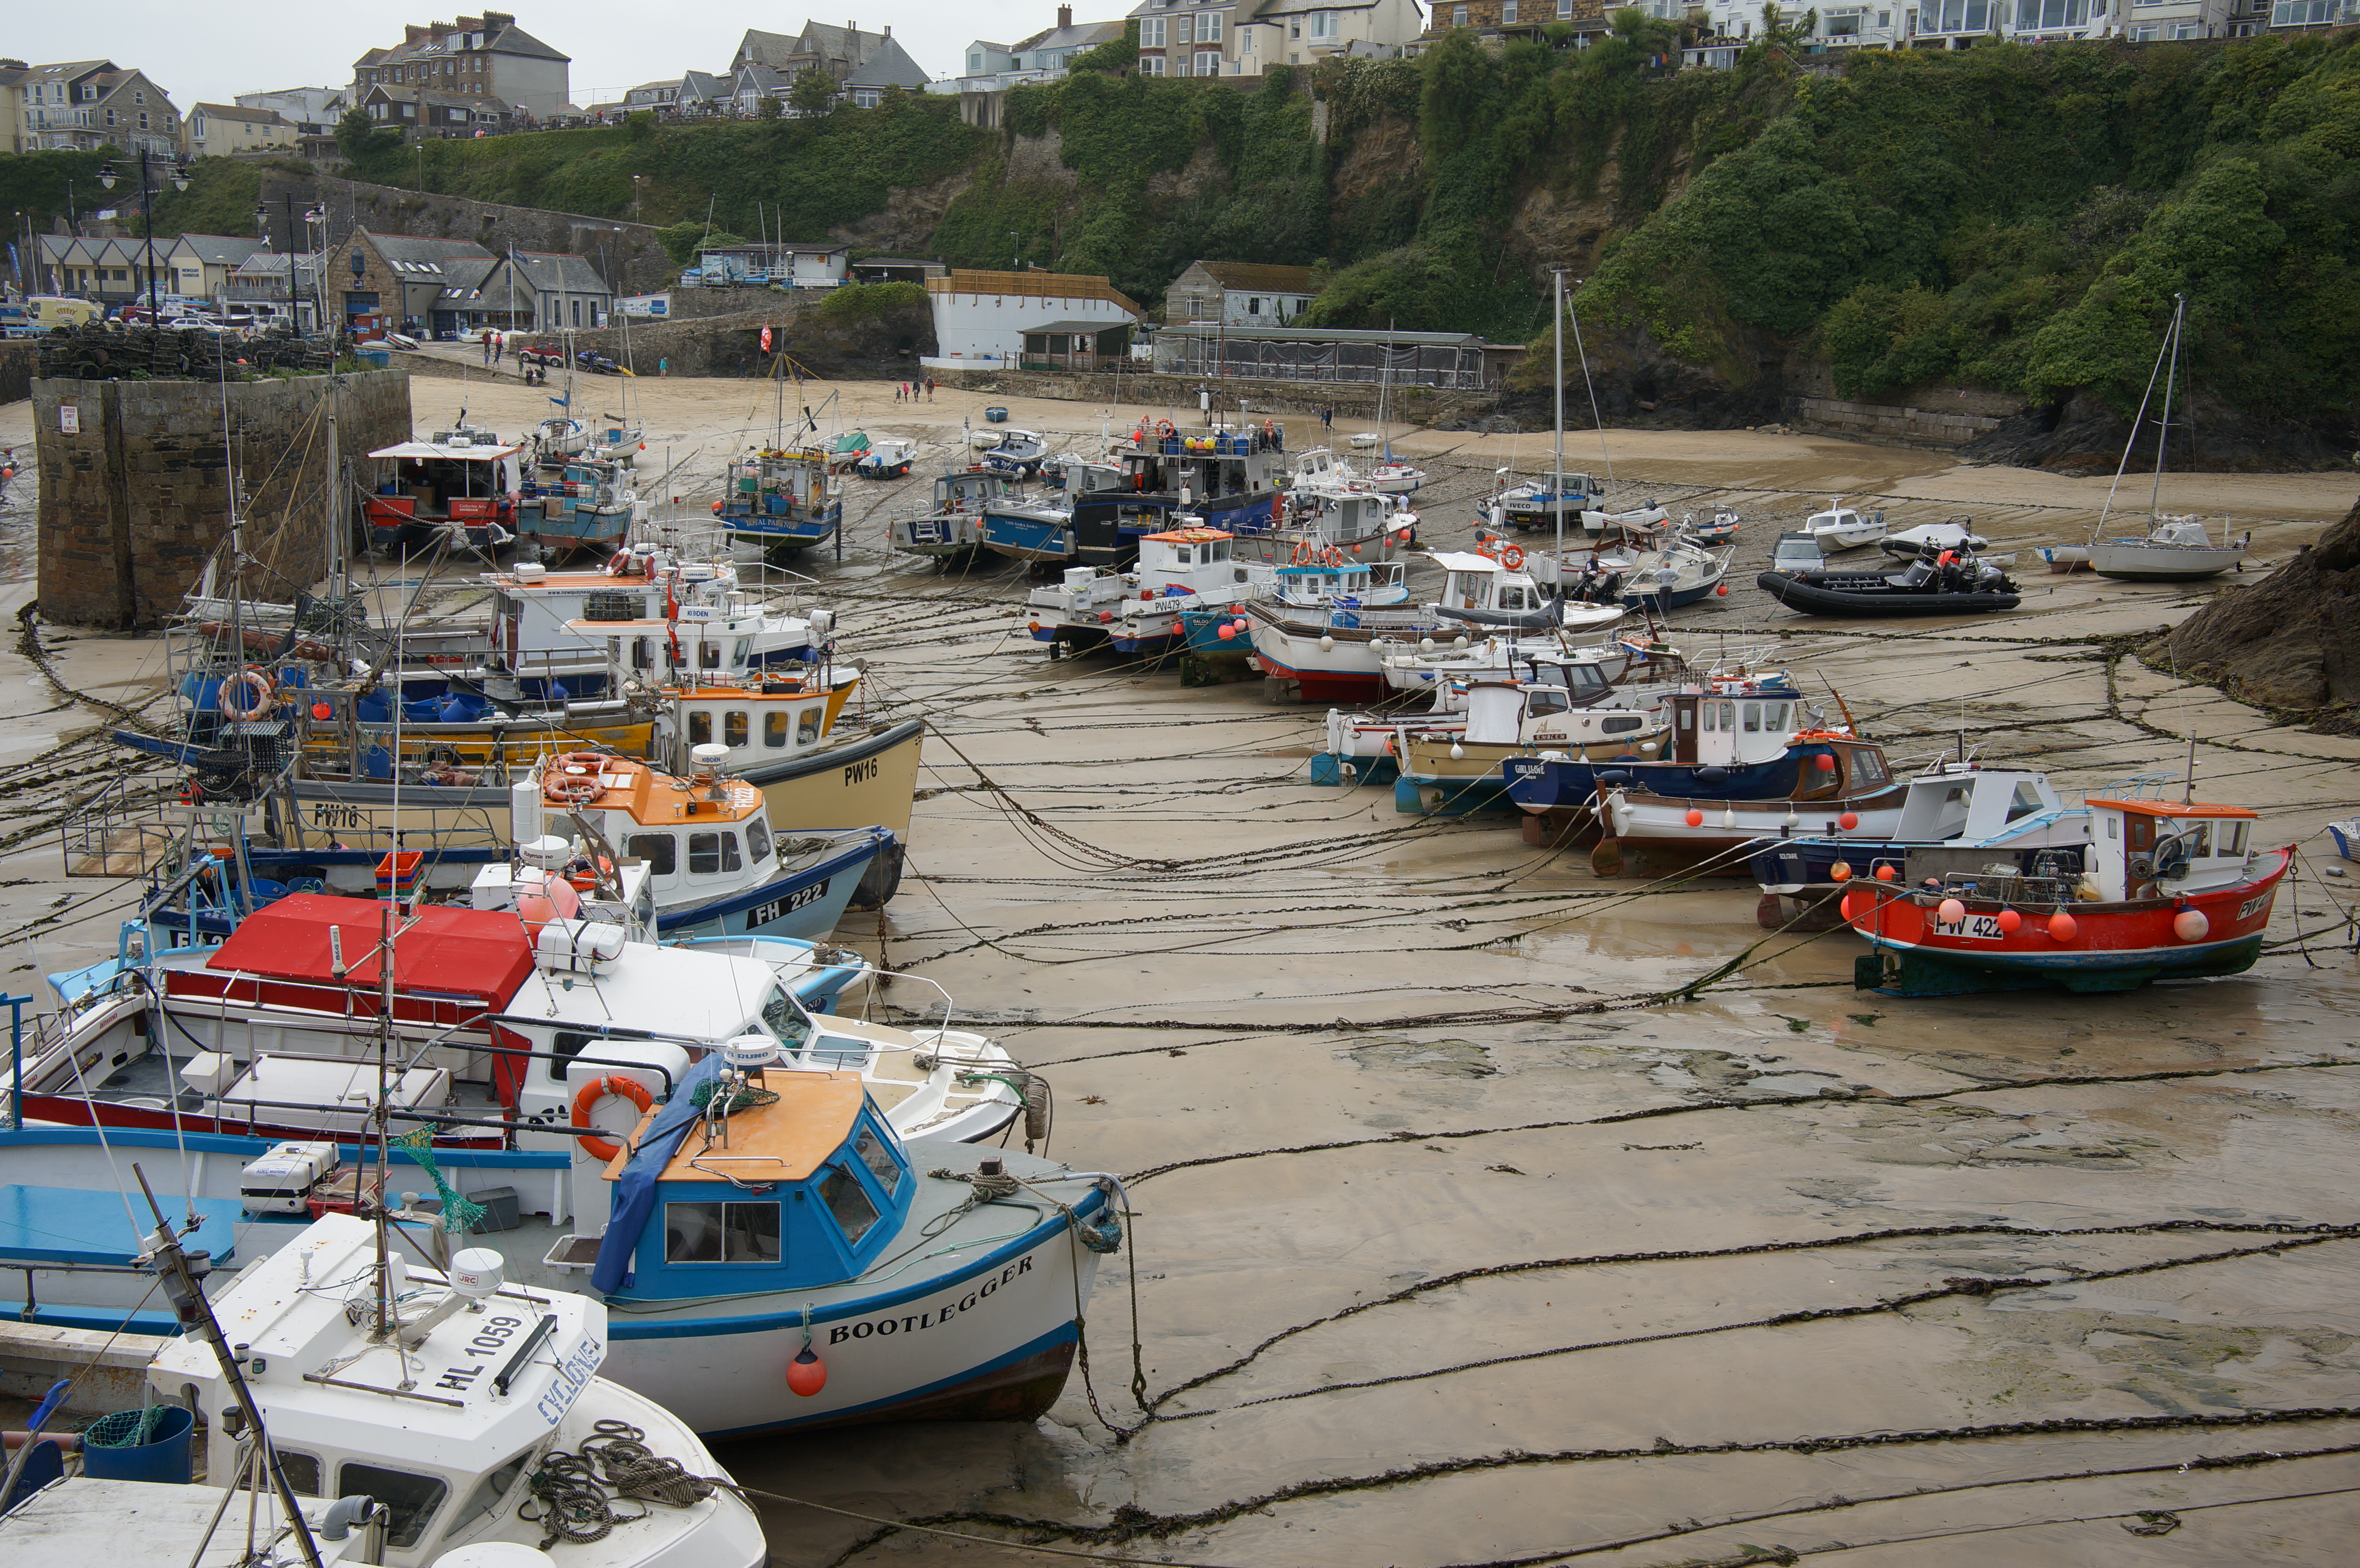
sea, dock, boat, river, transport, vehicle, harbor, marina, port, waterway, 2016, boating, infrastructure, greatbritain, samyang, sony, nex, nex6, cornwall, 21mm, lenstagged, samyang21mm114umccse, samyang21mm, steffenzahn, grosbritanien, newquay, fishing vessel